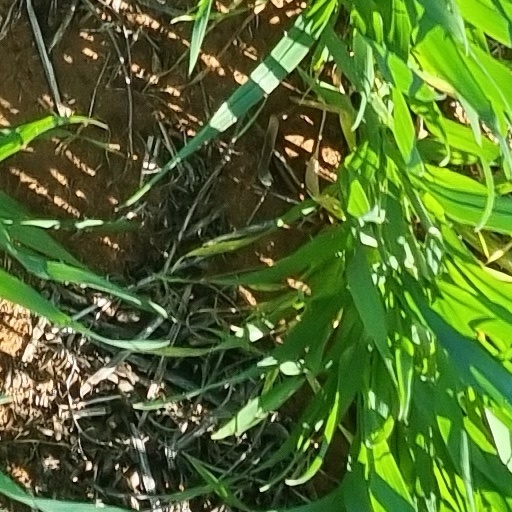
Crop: wheat